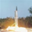
Label: rocket